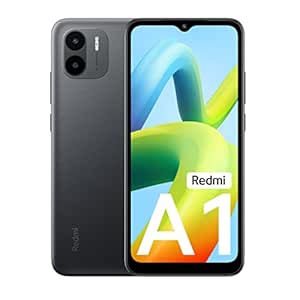
Redmi A1 (Black
Category: Electronics
Price: 6499 (list price: 8999)
Rating: 4.0 (7,807 ratings)
About this product: Display: 16.56cm HD+ Scratch resistant display|Processor: MediaTek Helio A22 processor; up to 2.0GHz|Camera: 8MP Dual camera | 5MP Front camera|Memory, Storage & SIM: 2GB LPDDR4x RAM | 32GB storage expandable up to 512GB with dedicated SD card slot | Dual SIM (nano+nano) dual standby (4G+4G)|Battery: 5000 mAh large battery with 10W in-box charger